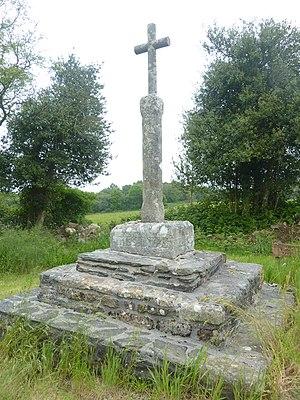
Gouézec
Gouézec [gwezɛk] est une commune du département du Finistère, dans la région Bretagne, en France.